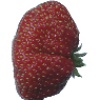
Label: strawberry_wedge